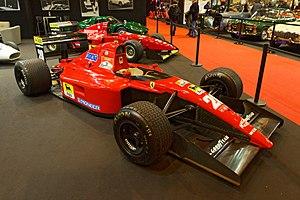
La Ferrari 643 est la monoplace de Formule 1 engagée par la Scuderia Ferrari lors des dix dernières courses du championnat du monde de Formule 1 1991. Elle est pilotée par les Français Alain Prost et Jean Alesi. Les Italiens Andrea Montermini et Dario Benuzzi sont également pilotes-essayeurs de l'écurie italienne lors de cette saison.